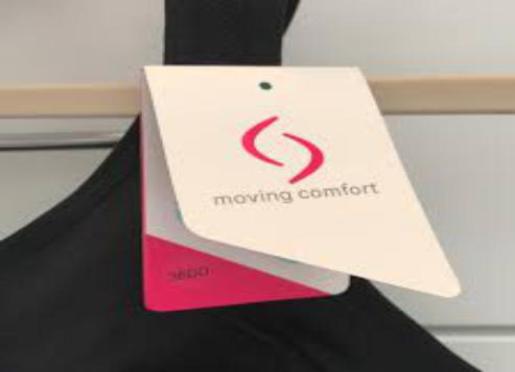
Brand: moving comfort-1
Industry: Clothes